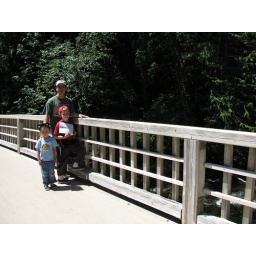
Wildwood: bridge over the Salmon river